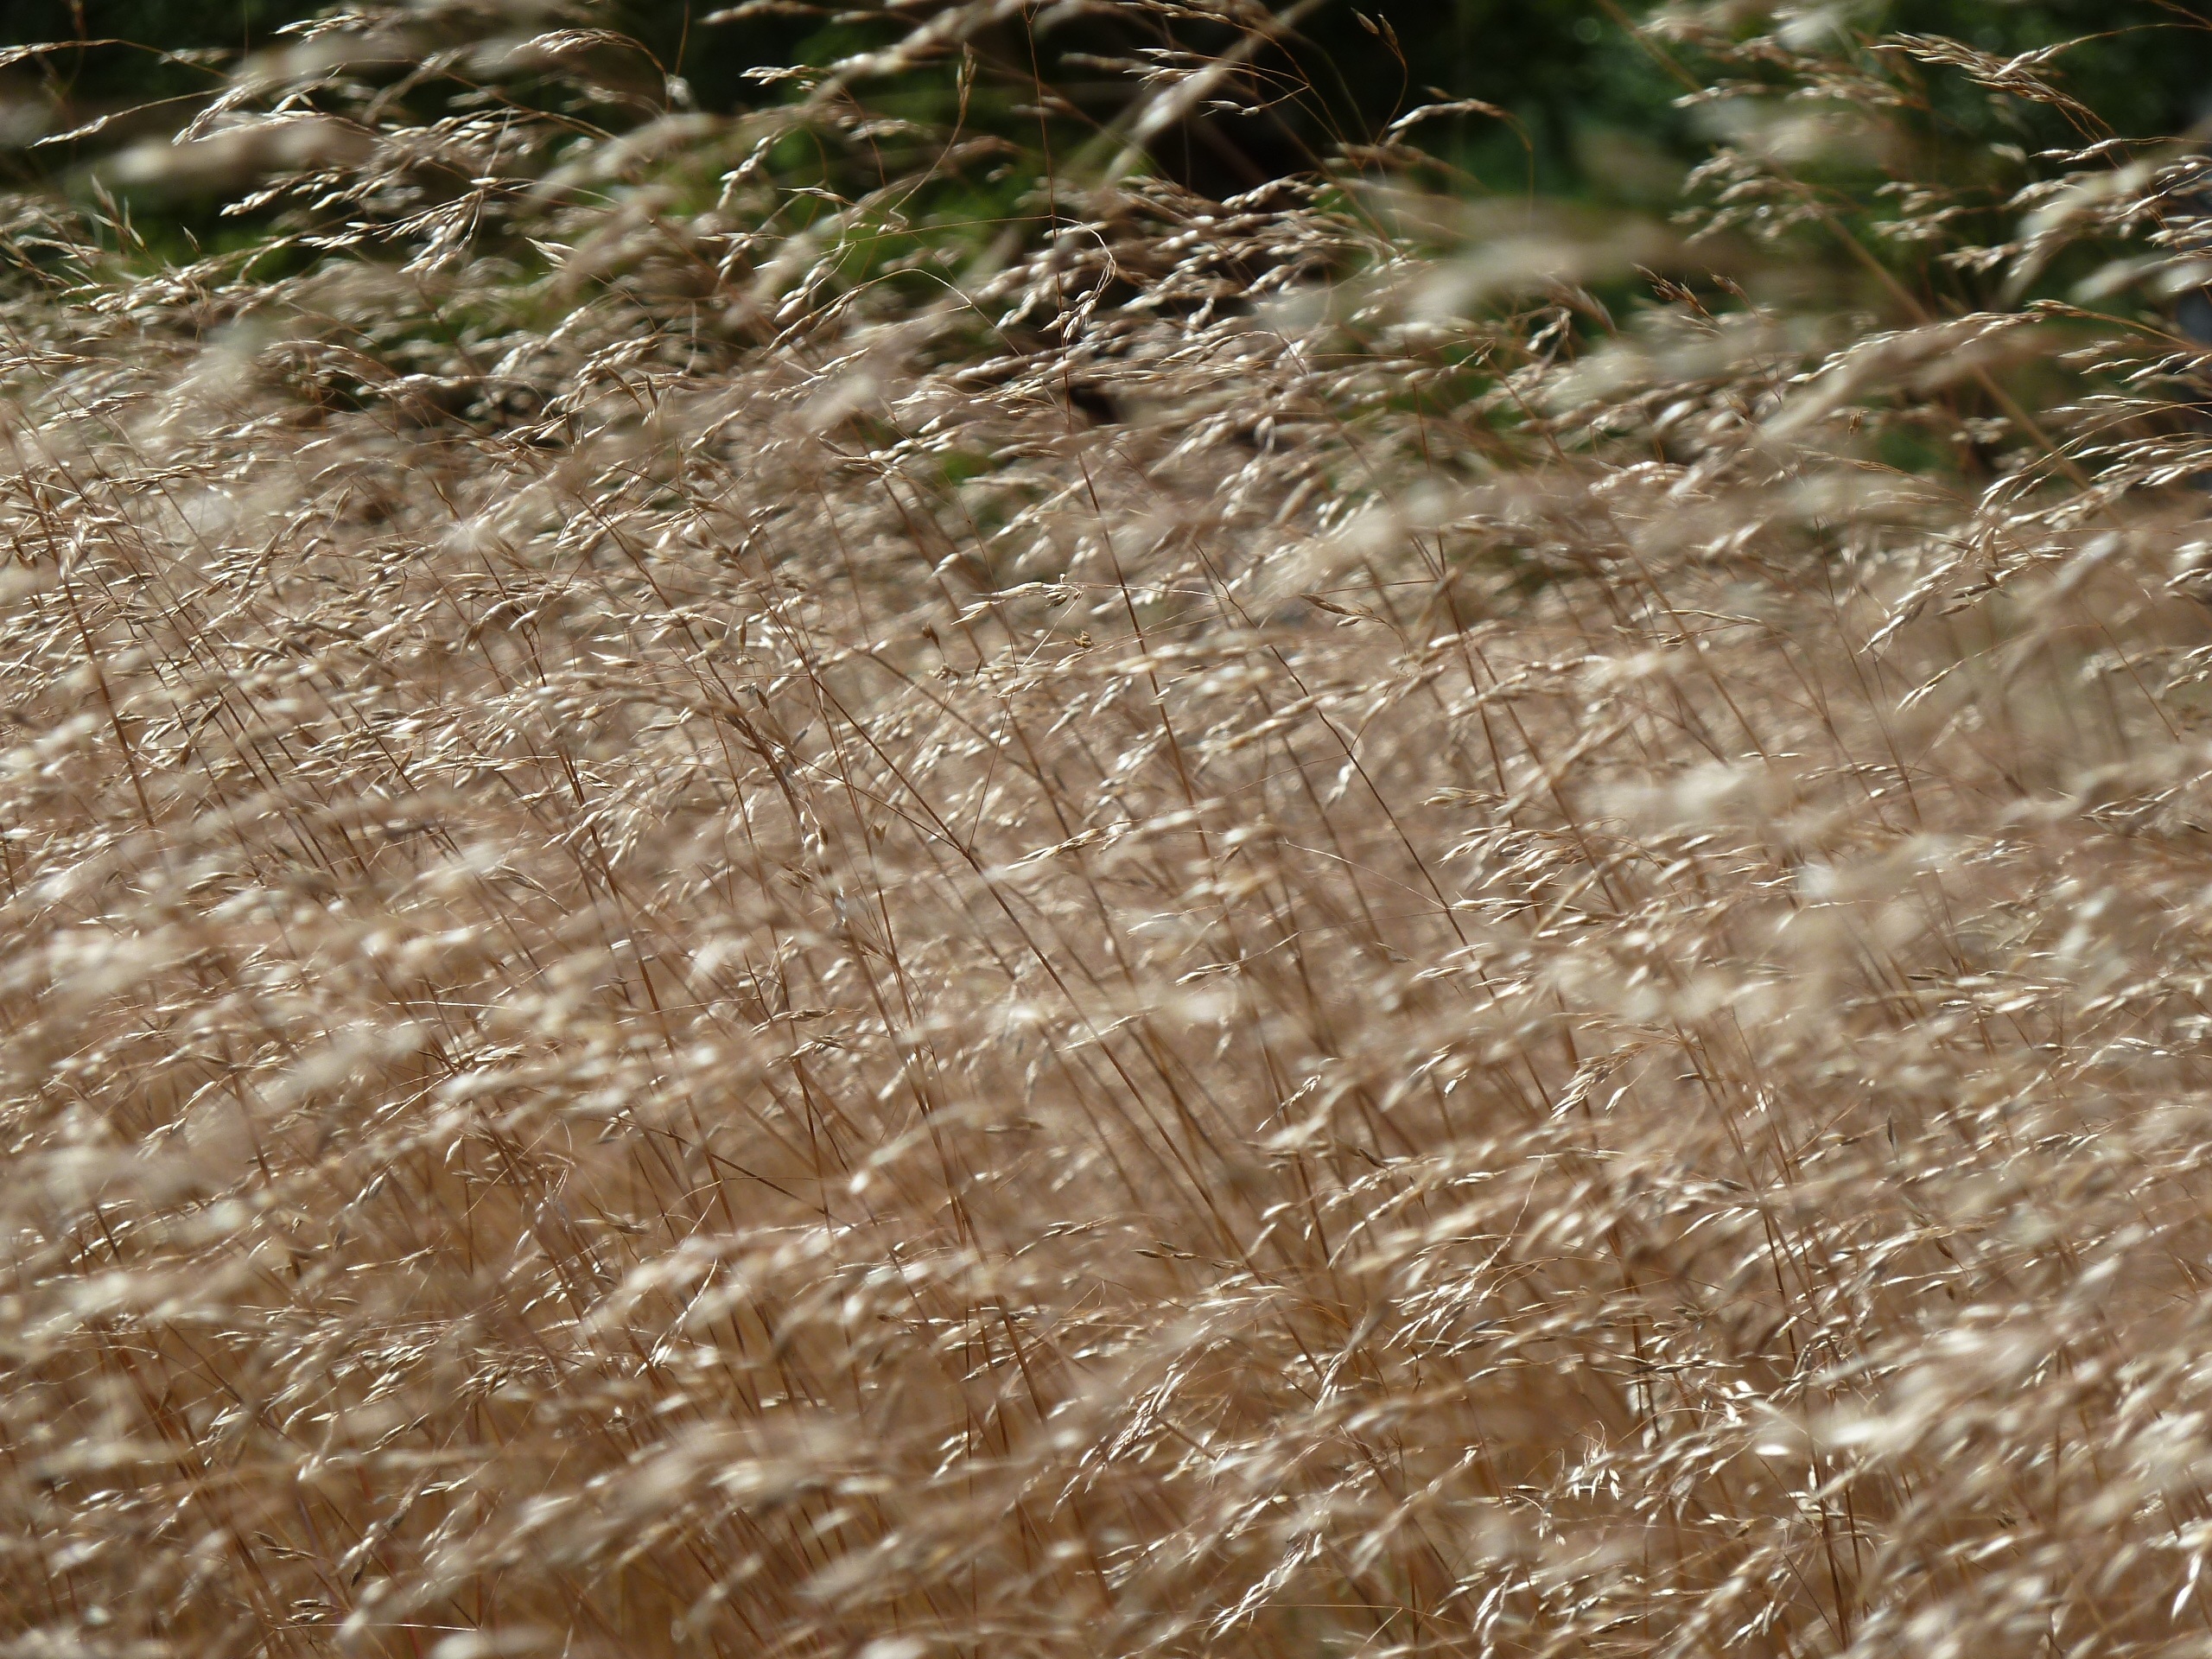
nature, grass, sand, plant, wood, lawn, texture, leaf, wind, frost, weather, soil, fine, heide, filigree, grasses, flooring, game grass, grass family